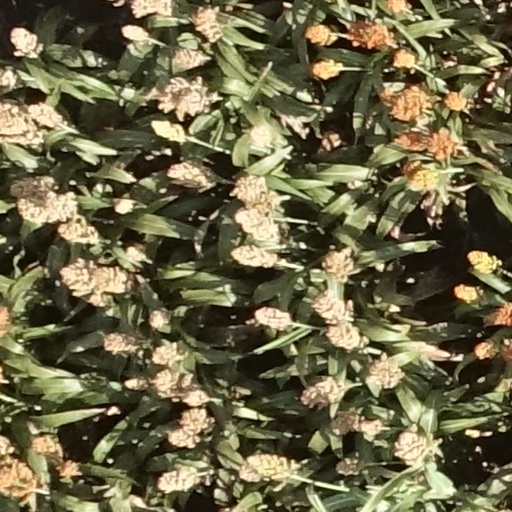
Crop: sorghum